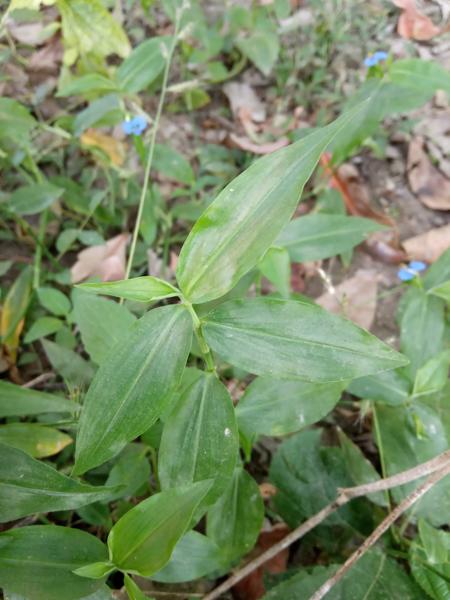
Weed species: Commelina benghalensis